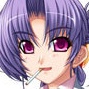
Portrait style: Anime Portrait